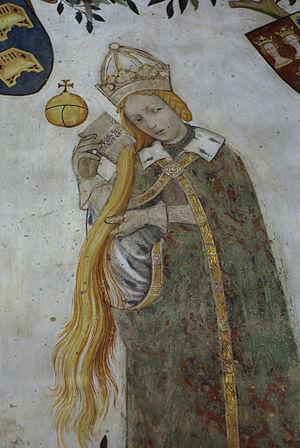
Béatrice de Sicile, parfois désignée sous le nom de Beatrice di Sicilia ou Béatrice d'Hohenstaufen, est une princesse sicilienne, fille du roi Manfred Ier de Sicile et de son épouse Hélène Ange Doukas. En 1296, elle devint marquise consort de Saluces.